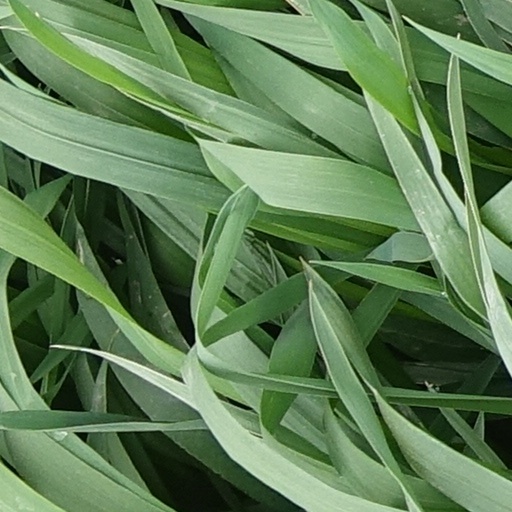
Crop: wheat